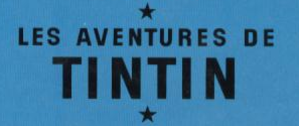
Logo des Aventures de Tintin
Les Aventures de Tintin constituent une série de bandes dessinées créée par le dessinateur et scénariste belge Hergé.